456th Fighter-Interceptor Squadron

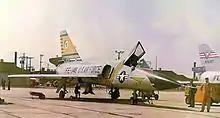
Squadron F-106A Delta Dart

The squadron upgraded in June 1958 into supersonic Convair F-102A Delta Daggers. In September 1959 it received Convair F-106 Delta Darts.